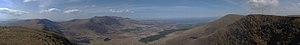
Photo panoramique depuis le Slievanea au-dessus du Conor Pass.
Le mont Brandon est une montagne située sur la péninsule de Dingle, dans le comté de Kerry, dans l'ouest de l'Irlande. Son altitude est de 952 mètres. Au pied de la montagne se trouve le petit village de Brandon.